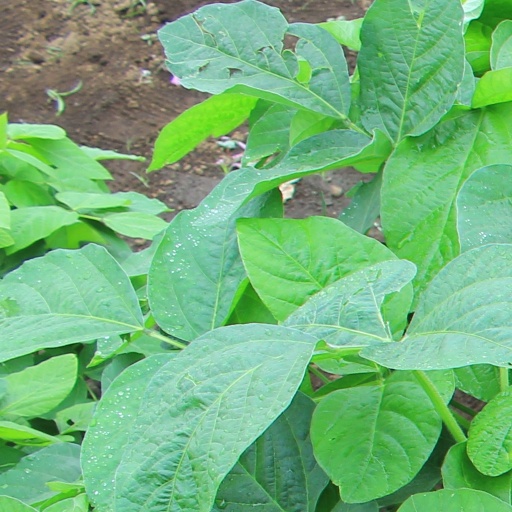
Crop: soybean